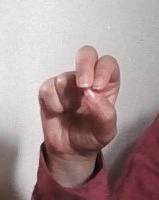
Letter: gaaf